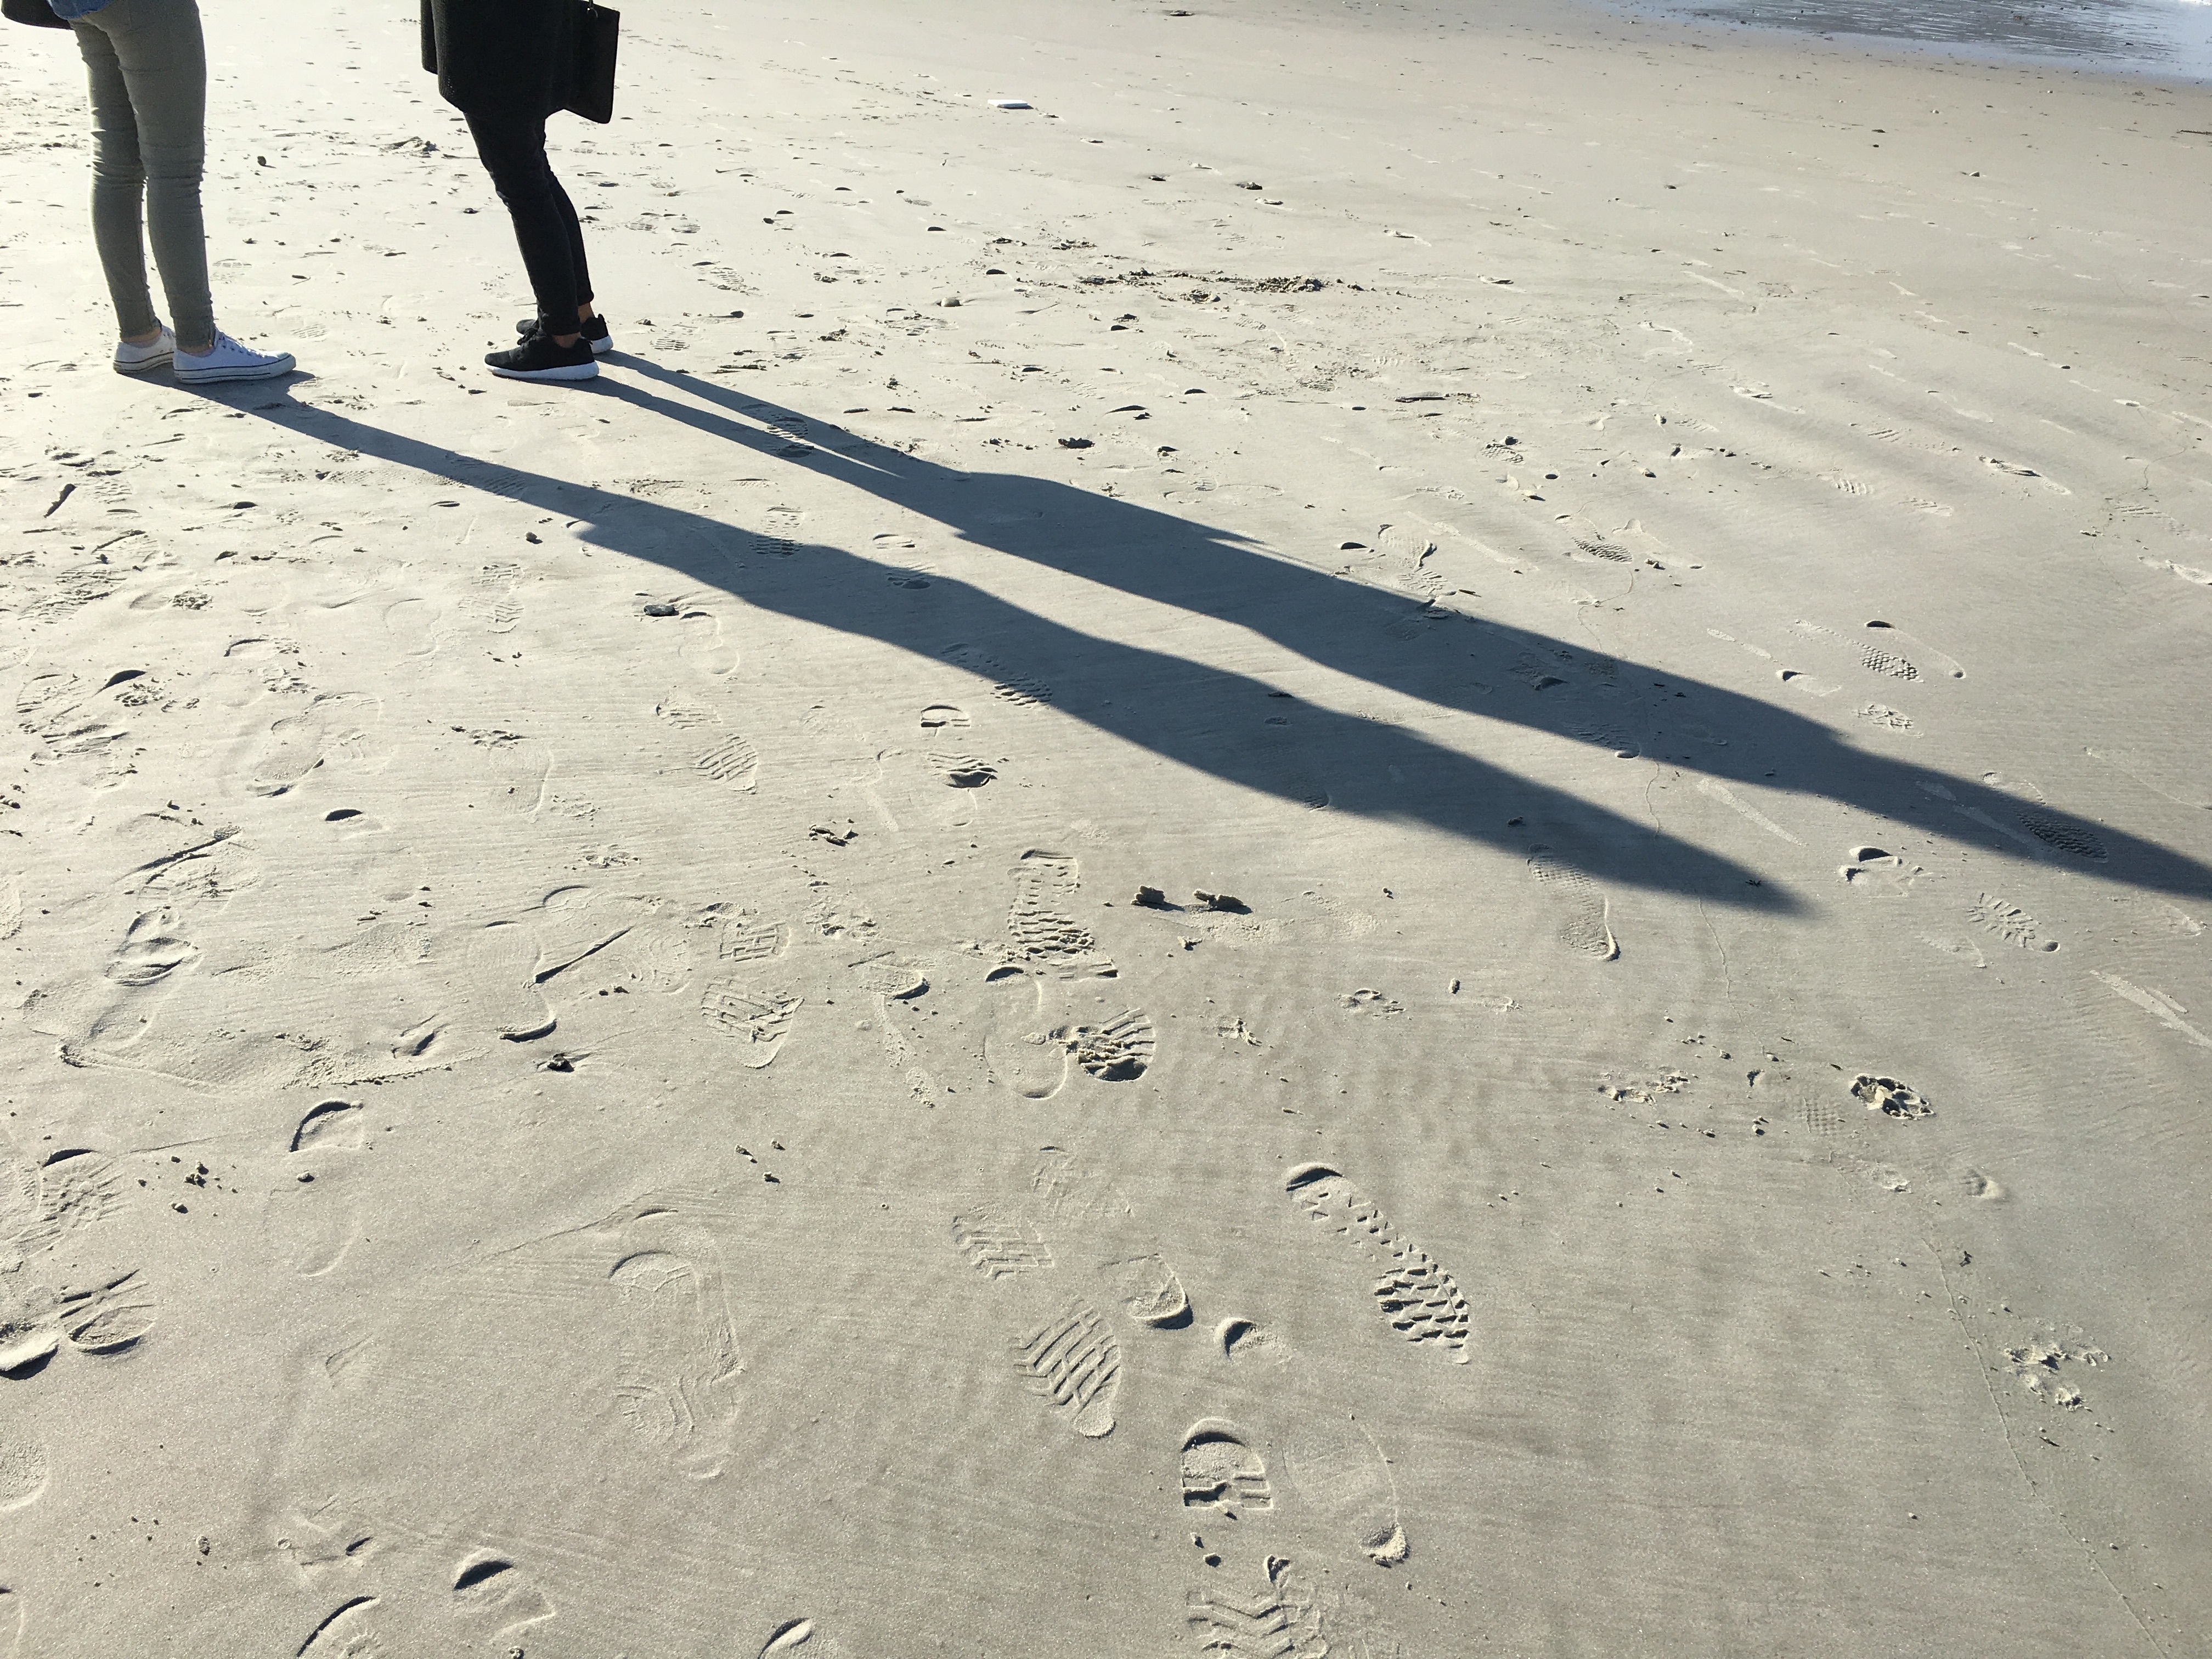
beach, sea, path, sand, snow, winter, sun, wave, footprint, asphalt, walk, spring, relax, weather, material, footprints, relaxation, galicia, ducks, freezing, road surface, ria de vigo, mudflat, rias baixas